Cruzeiro EC

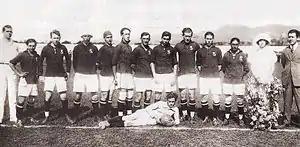
A Cruzeiro squad before playing a game v. Flamengo in 1923

The idea of the club being created took a big step when Yale, a sports team from the city, went through an administrative crisis. When some players left Yale over a dispute (Yale, which itself had connections to the Italian community), some went on to found the all Italian, Sociedade Esportiva Palestra Itália of Belo Horizonte. Until 1925 the club would only allow Italian men to participate, despite other teams in the nation accepting people of all skin colors and ethnicities.